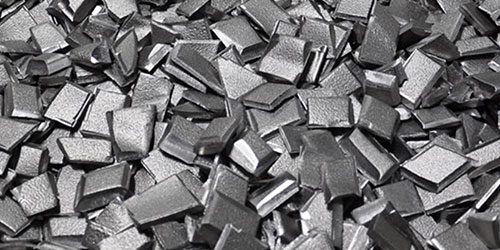
Label: trash